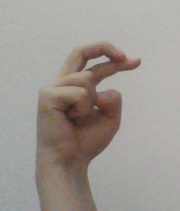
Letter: zay